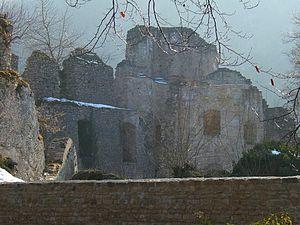
Le château du Morimont se trouve sur la commune d'Oberlarg sur une colline à 522 m d'altitude en région Grand Est, France, à 1 km de la frontière suisse, entre Oberlarg et Levoncourt, à 45 km à l'ouest de la ville de Bâle, à 40 km au sud-ouest de la ville de Mulhouse.
Cet article recense les monuments historiques du Haut-Rhin, en France.